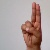
The image shows a hand gesture representing the letter 'U' in Indian Sign Language.